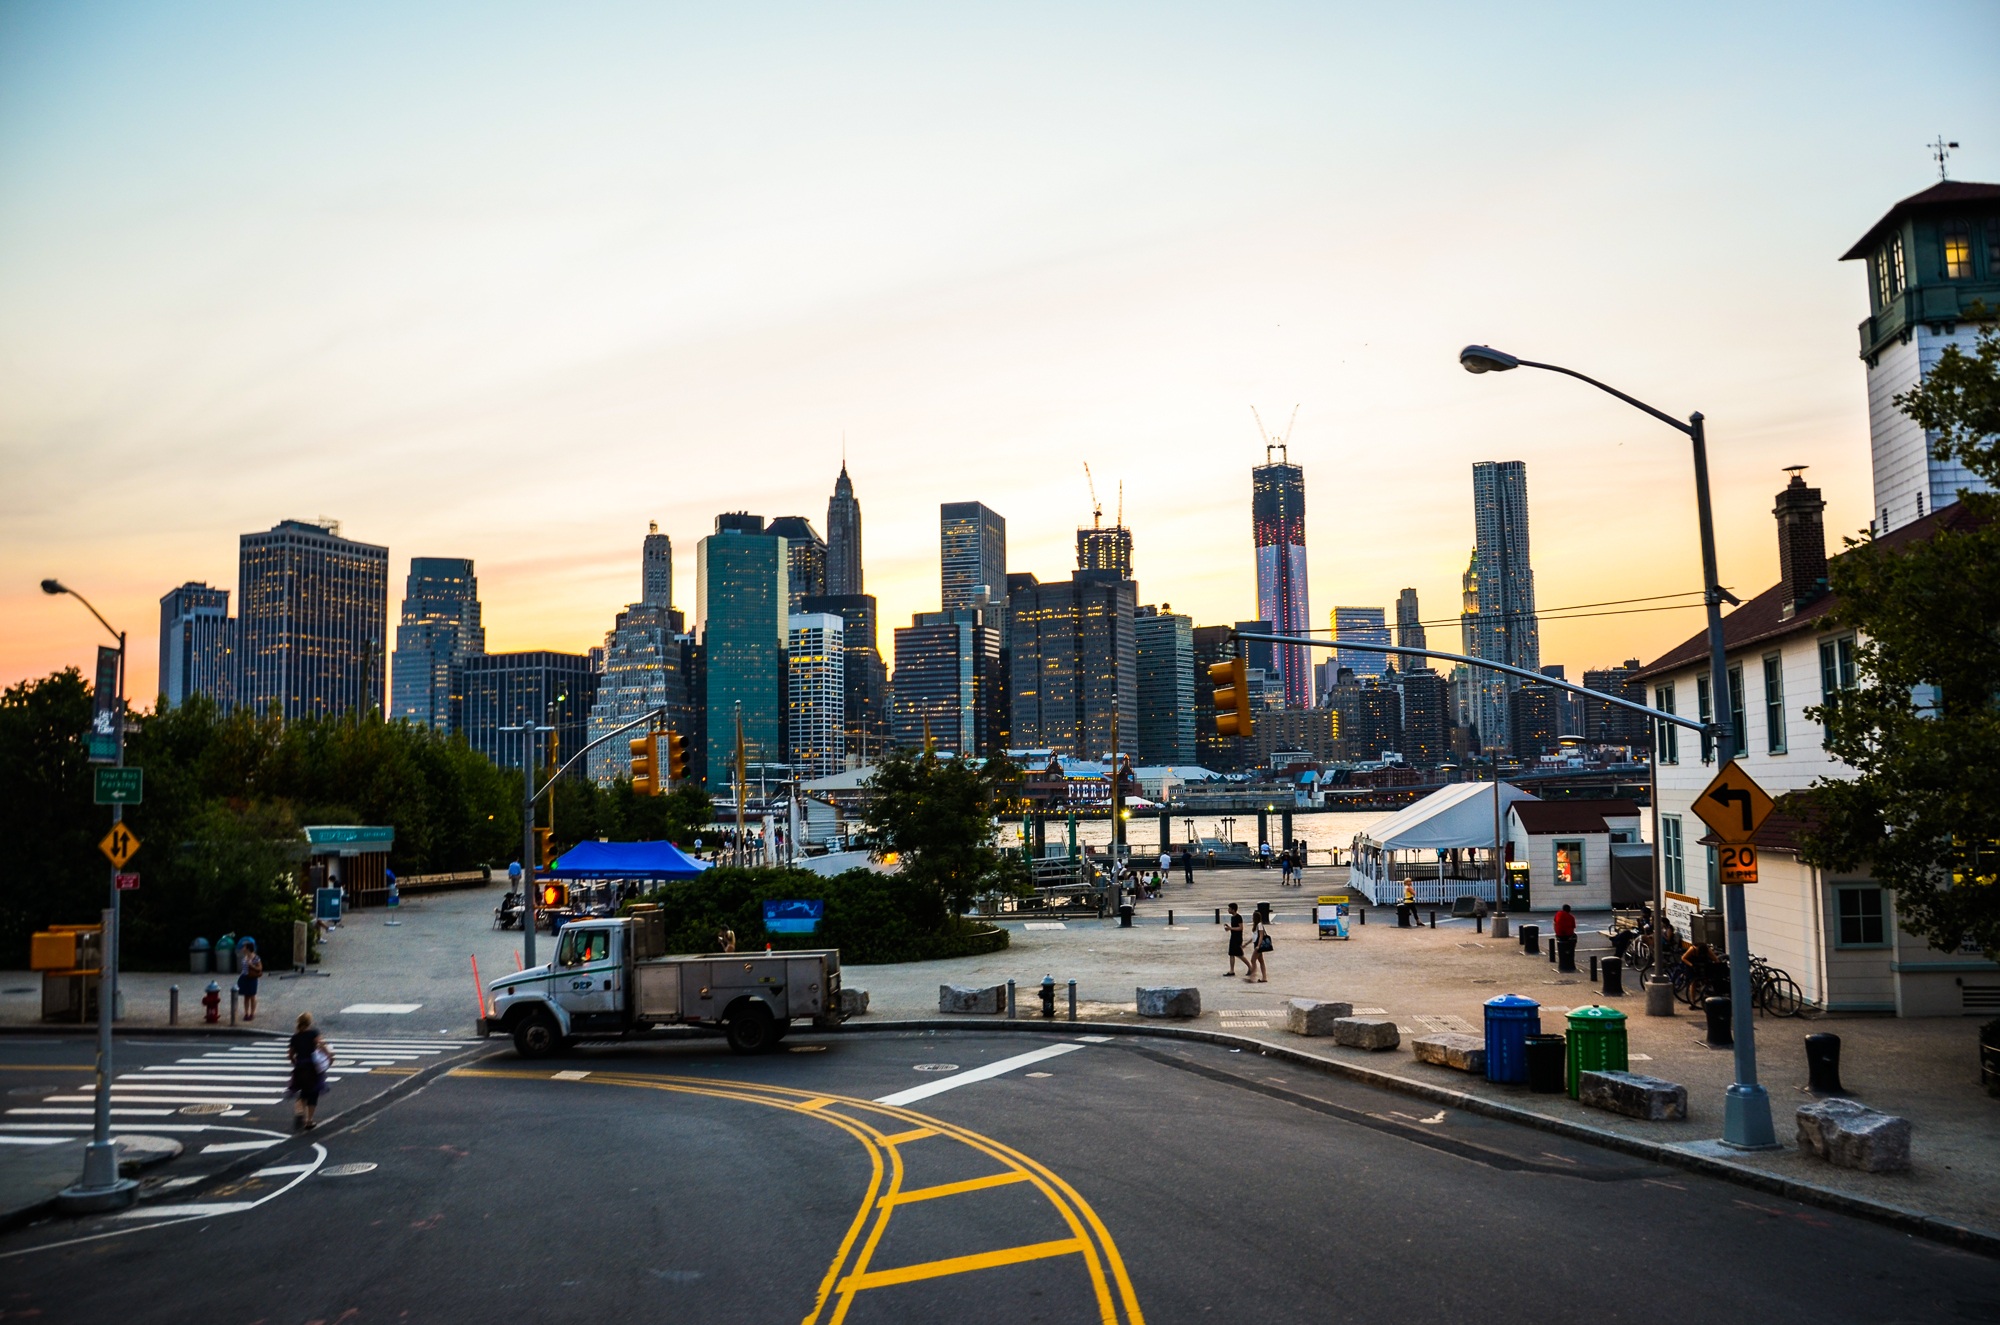
sunset, road, skyline, street, town, city, skyscraper, new york, manhattan, new york city, cityscape, downtown, dusk, evening, twilight, nyc, usa, america, lane, infrastructure, metropolis, neighbourhood, urban area, residential area, human settlement, metropolitan area